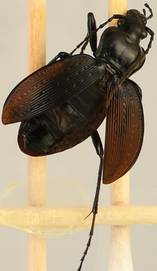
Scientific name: Carabus goryi
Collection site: Mountain Lake Biological Station NEON (MLBS), plot MLBS_009